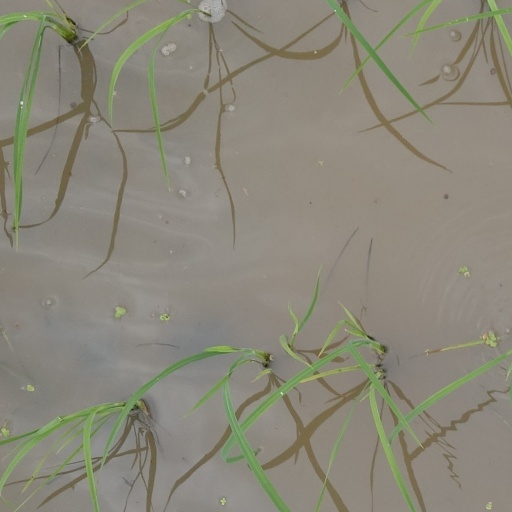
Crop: rice